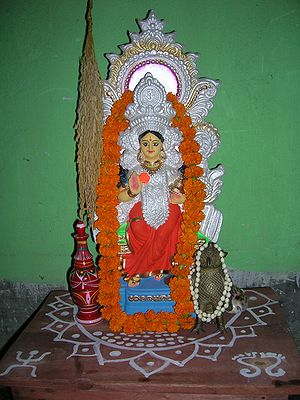
Malerkunst i Indien / Nutidig landkunst (vernakulær kunst) / Landkunst der ikke er stammekunst / Alpana fra Bengalen
Alpana ved et alter nedenfor en statue af gudinden Lakshmi
Malerkunst i Indien, der først og fremmest er inspireret af religioner og styret af præcise tekster, giver praktisk taget kun lidt plads til kreativitet. Kunstens væsentlige formål er at fremme adgang til det guddommelige. Viden om de unikke kvaliteter i indisk kunst skabes gennem forståelsen af filosofisk tænkning, den rige kulturelle, sociale og religiøse historie samt gennem det politiske perspektiv af kunstværkerne.